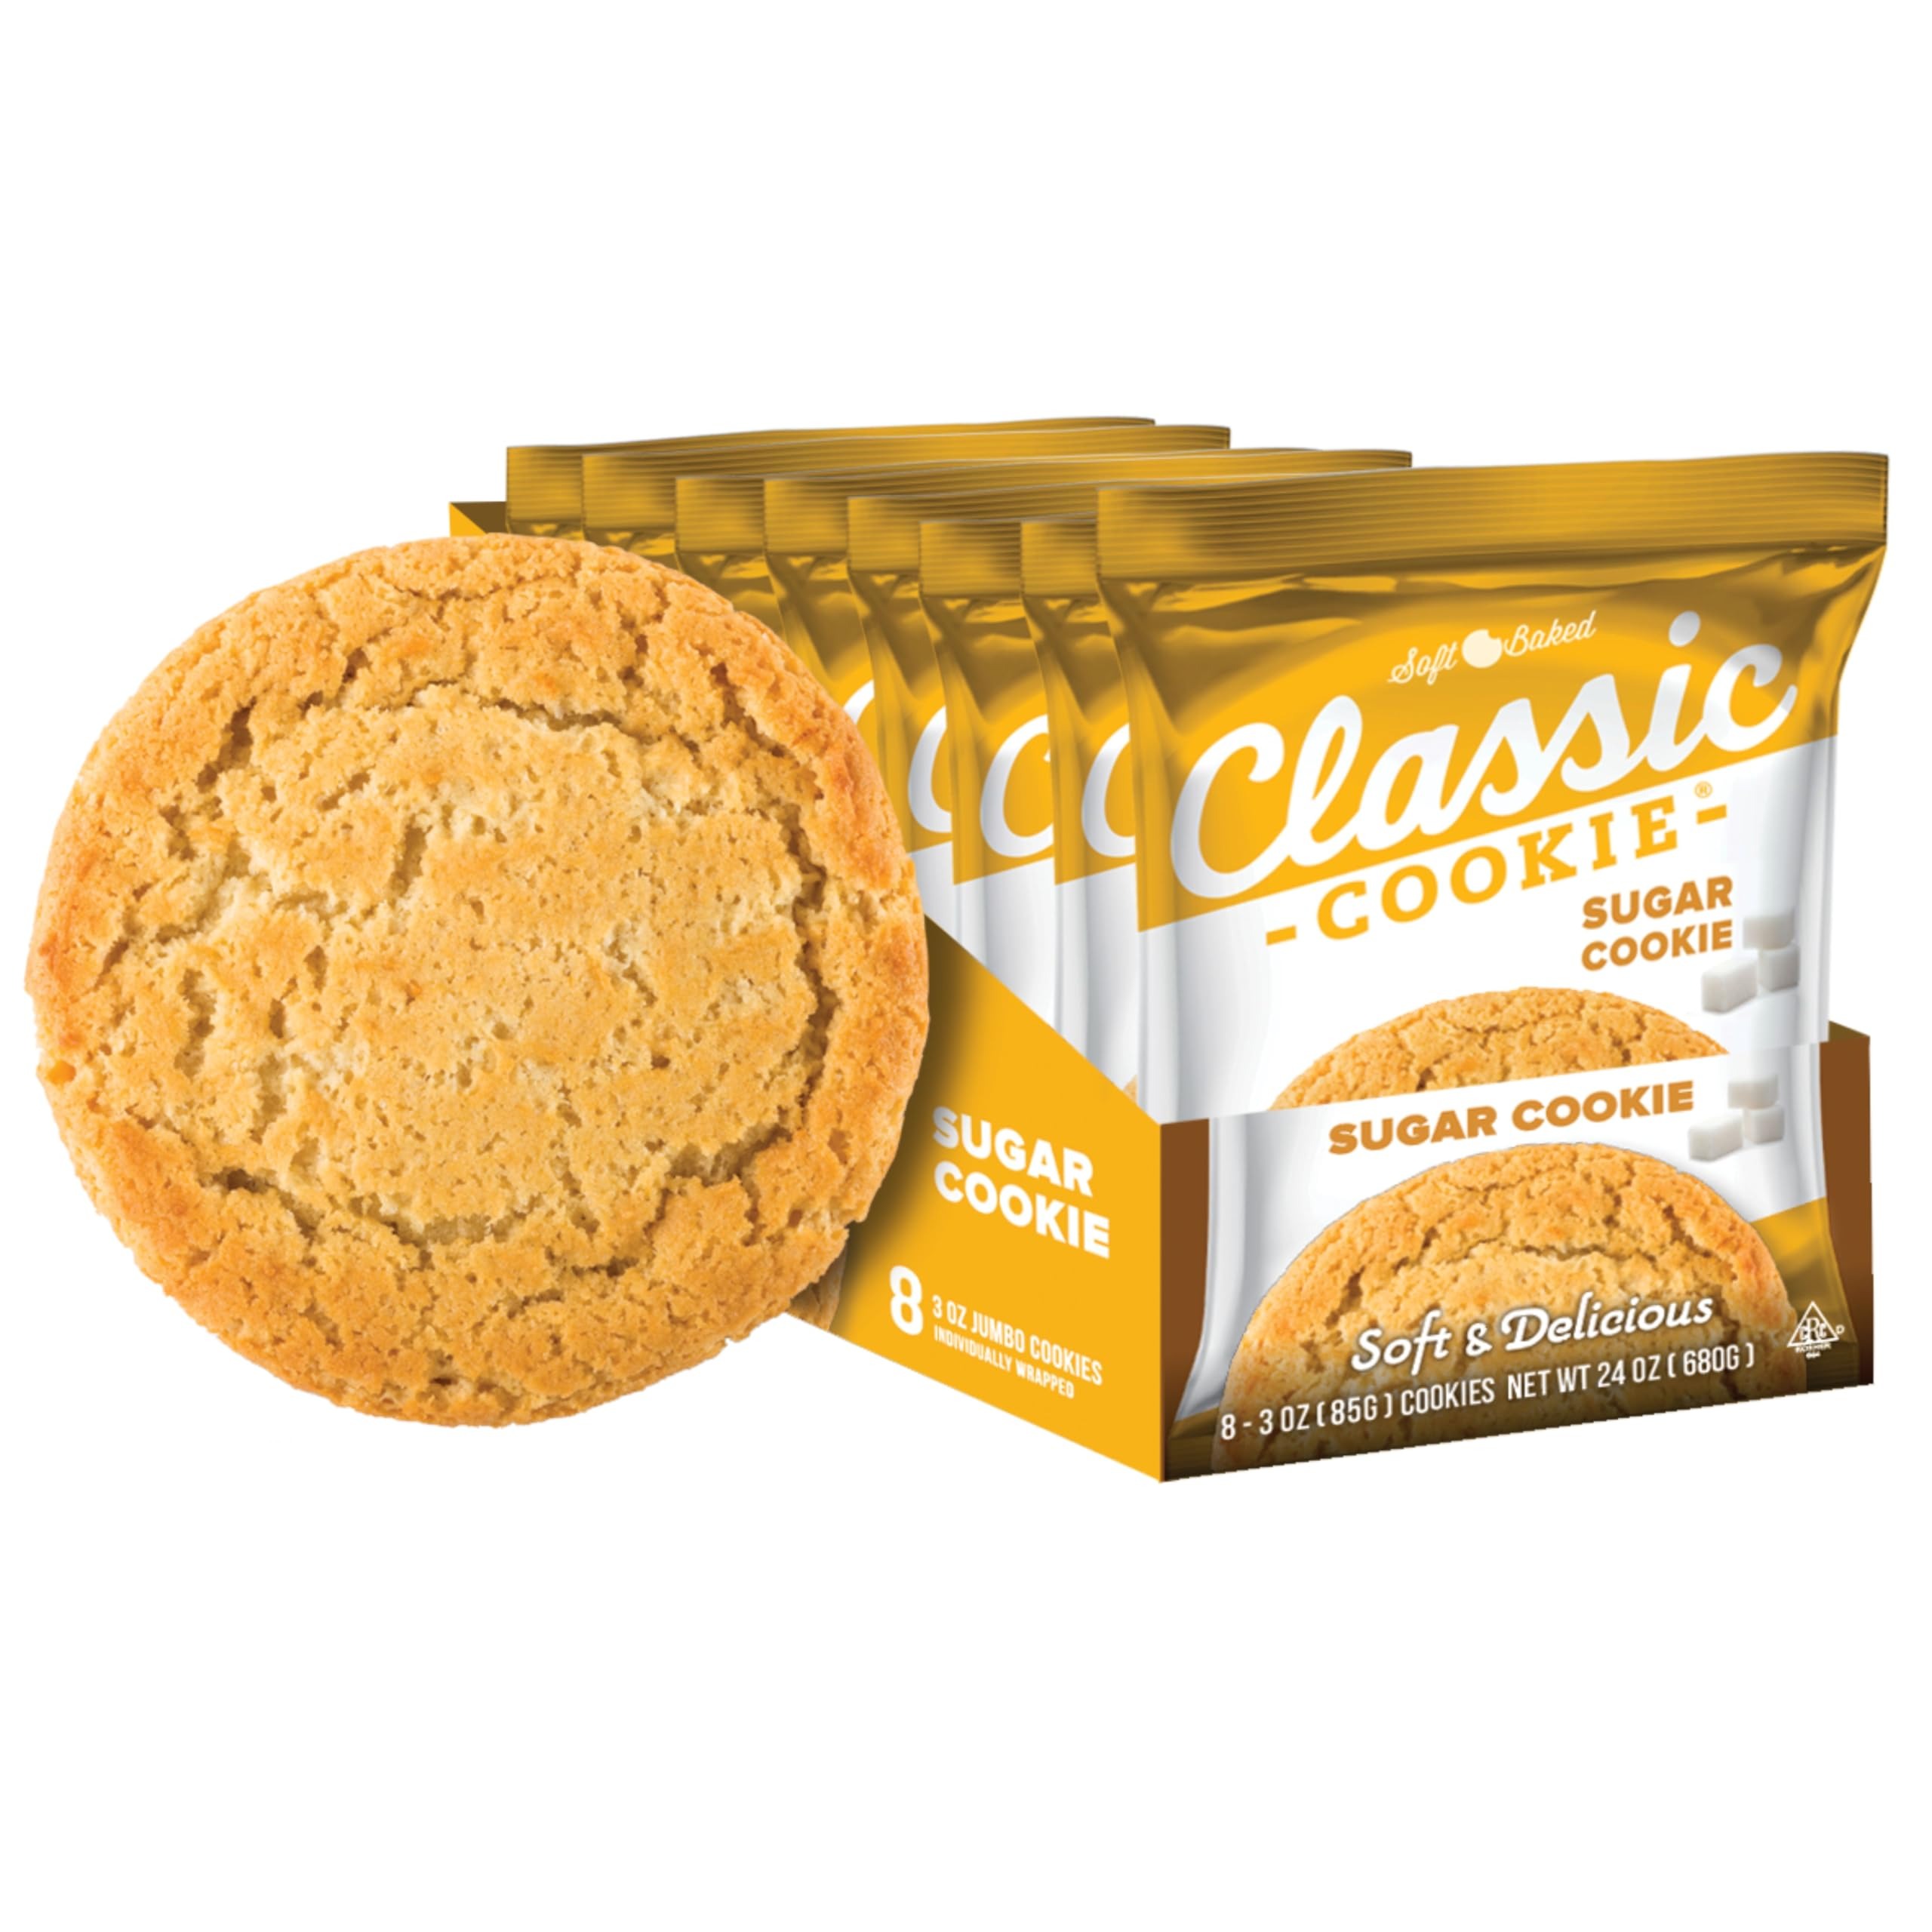
Item Name: Classic Cookie, Soft Baked Cookie, Sugar Cookie 3oz, 8 Count Pack
Bullet Point 1: Individually Wrapped 3oz Cookie (8 Count)
Bullet Point 2: Soft and Pre-Baked
Bullet Point 3: Made in the USA
Bullet Point 4: Perfect to Take on the Go for Lunch or for a Snack
Product Description: Baked in the foothills of the Tennessee Smoky Mountains, Classic Cookie’s sugar cookies are the perfect treat to eat on the go. Each 3oz cookie is made with pure cane sugar and comes already baked in an individually sealed wrapper to keep them fresh and flavorful. The cookies are soft, chewy, and delicious. No baking, heating, or freezing is required to enjoy. They can be stored at room temperature. These snacks are convenient to take anywhere and can fit neatly in backpacks, purses, or other bags which make them perfect for road trips, picnics, beach trips, snack breaks, movie nights, and lunches.
Value: 8.0
Unit: Count

Price: 17.99